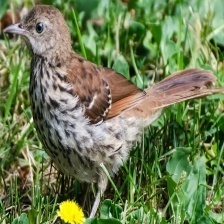
Species: BROWN THRASHER
Scientific name: TOXOSTOMA RUFUM